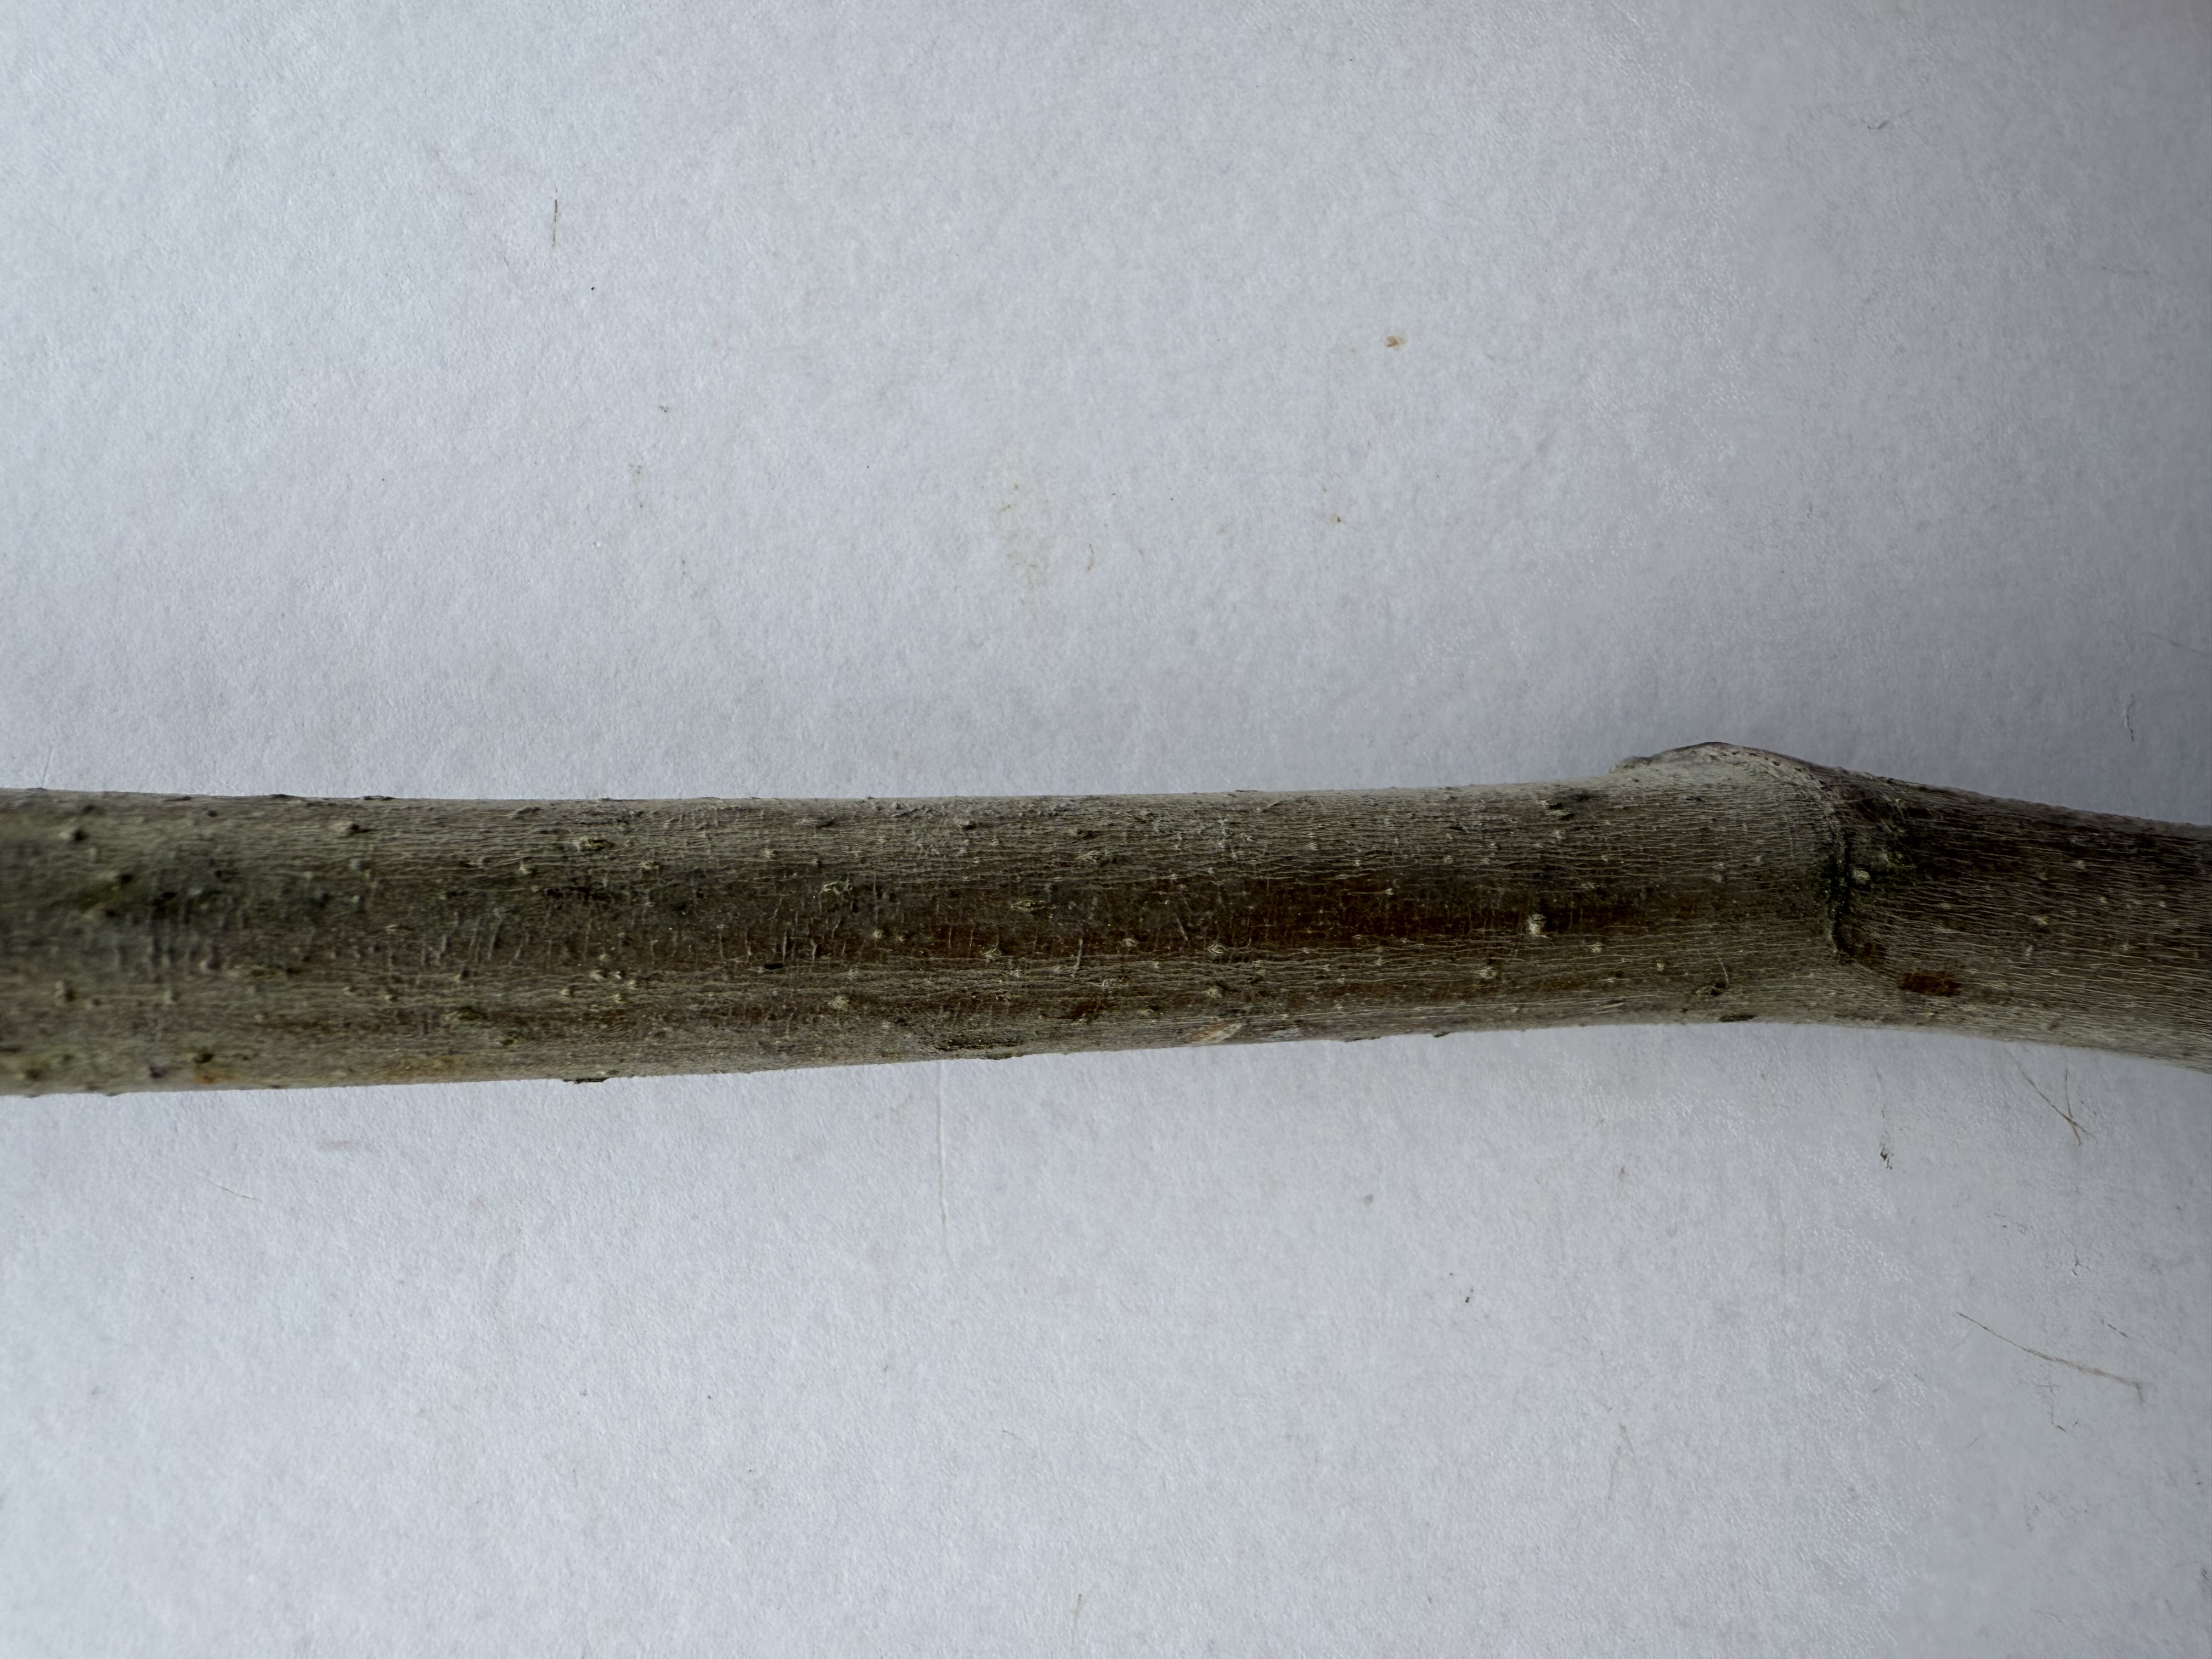
Variety: Black Fig